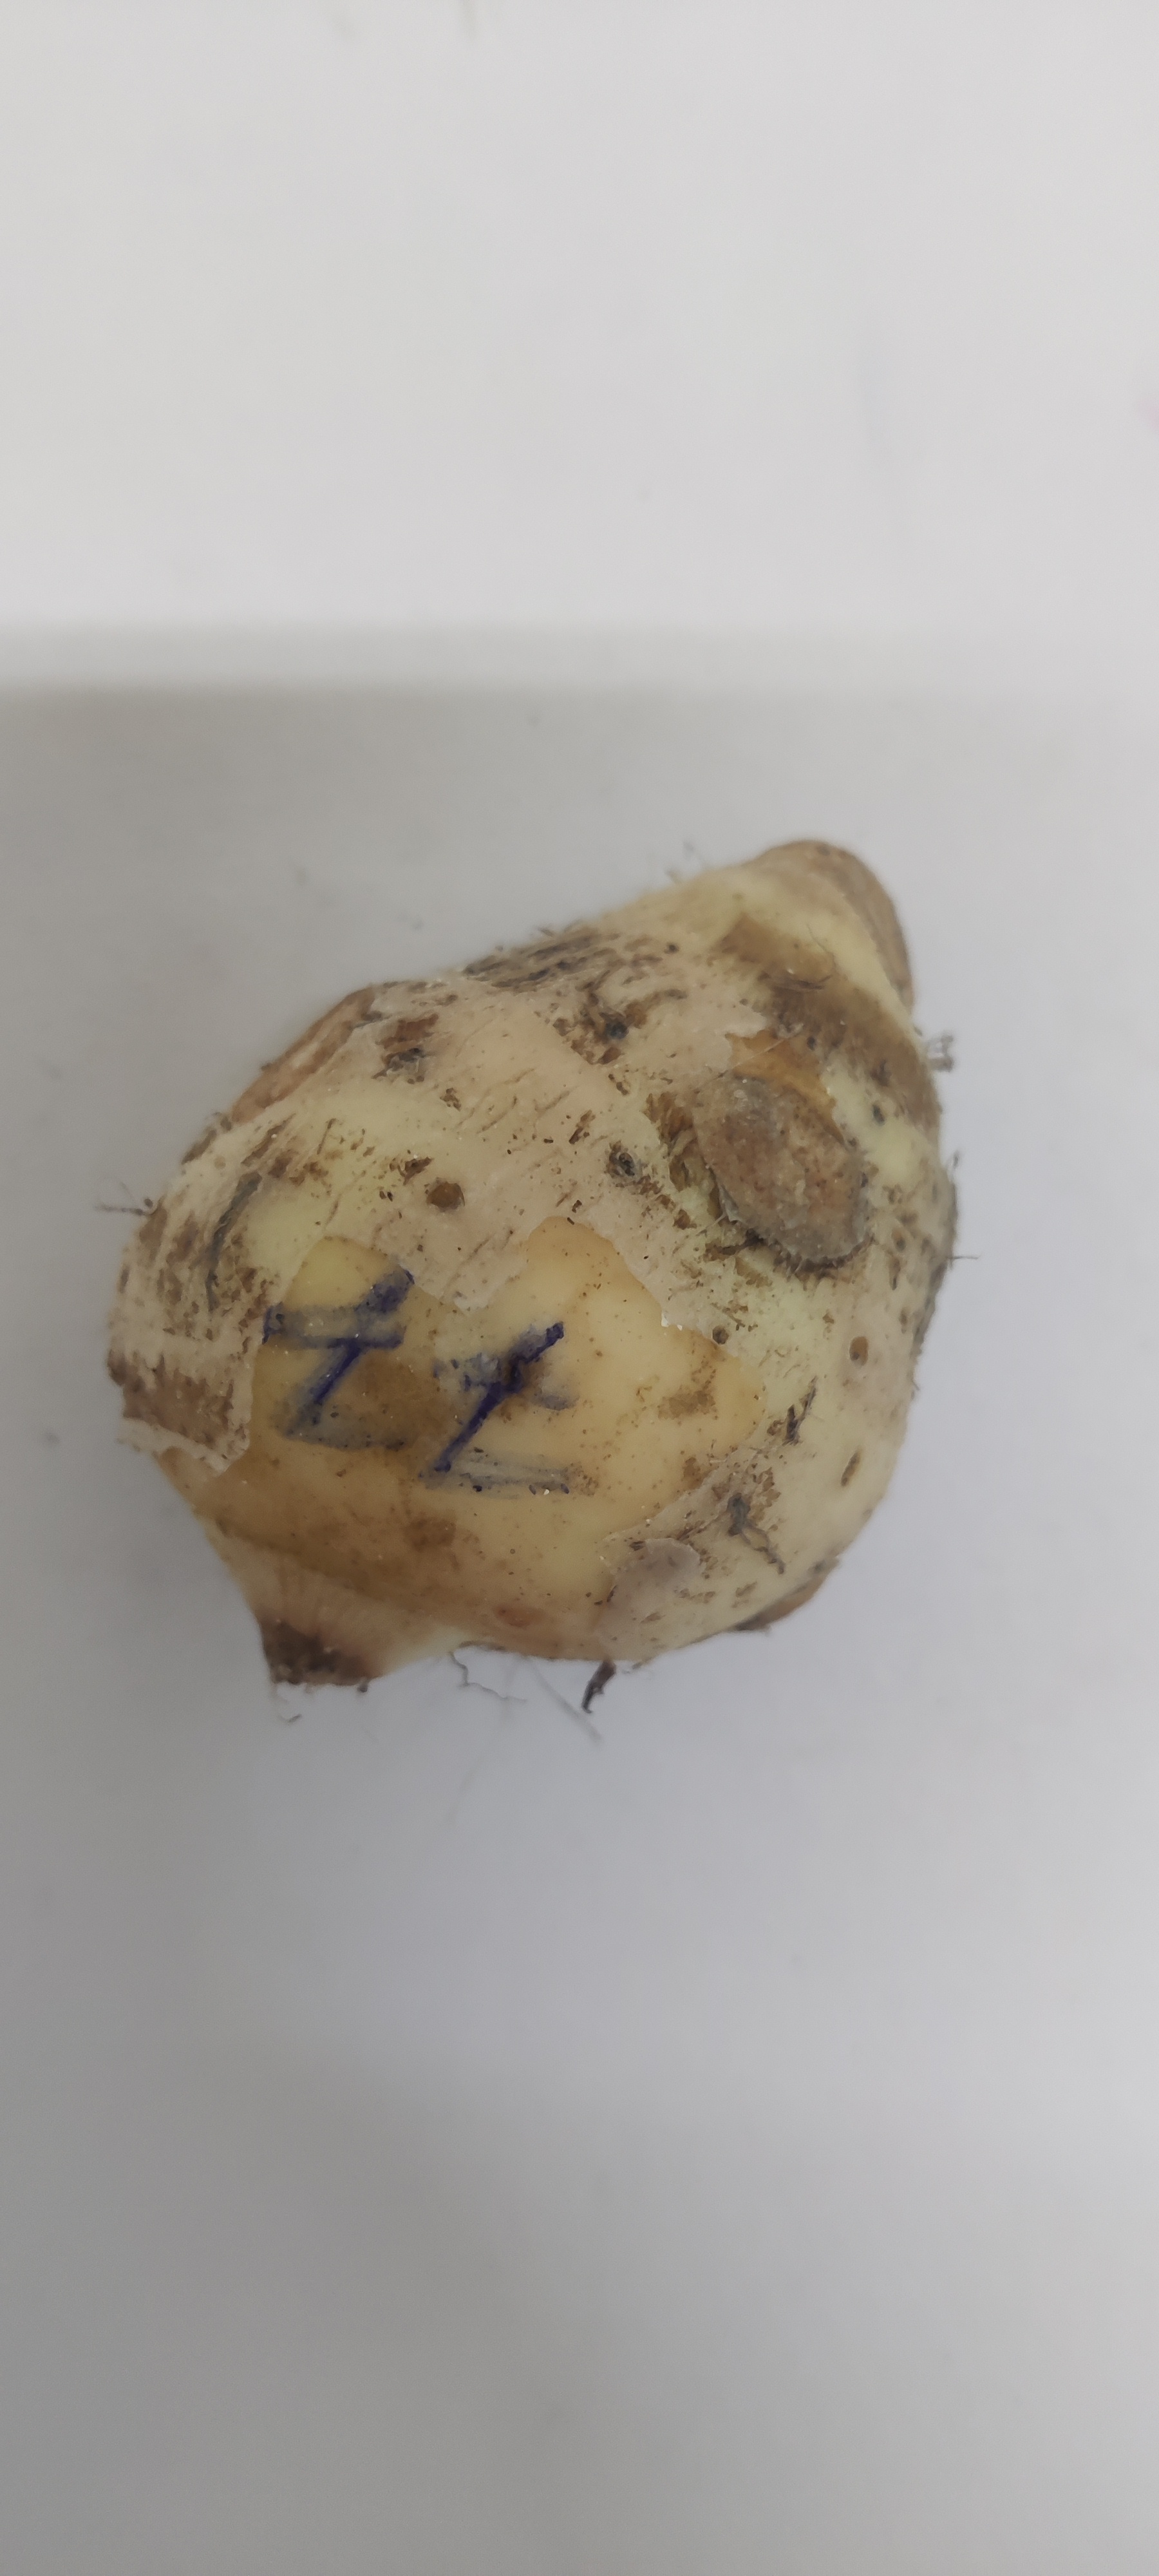
Crop: Taro root
Condition: Damaged